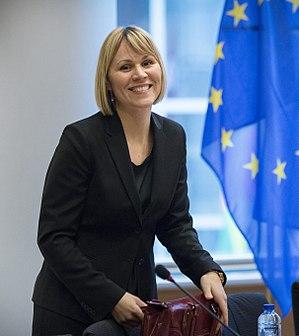
Agnes Linnéa Martina Engström, née le 2 avril 1981, est une femme politique suédoise, membre du Parti de l'environnement Les Verts.